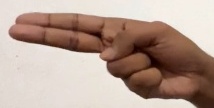
ASL sign: H